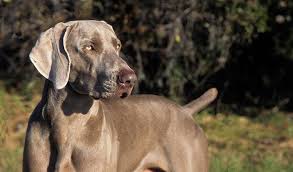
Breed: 235-n000096-Weimaraner